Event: Typhoon Ruby
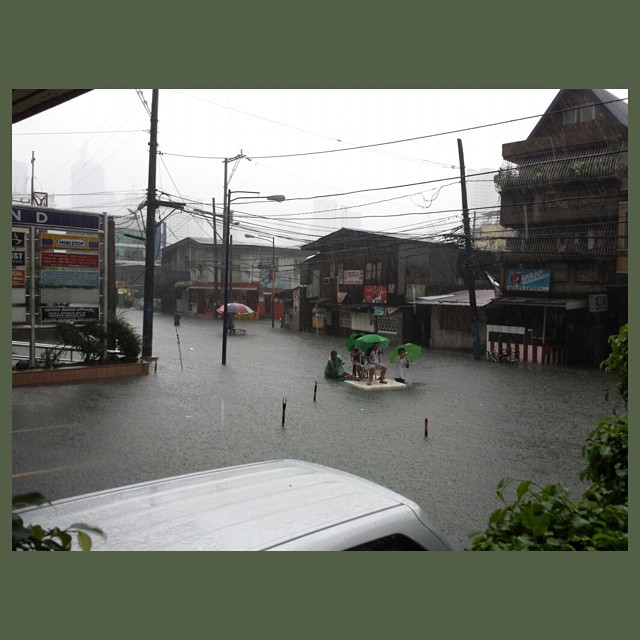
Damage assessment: damage